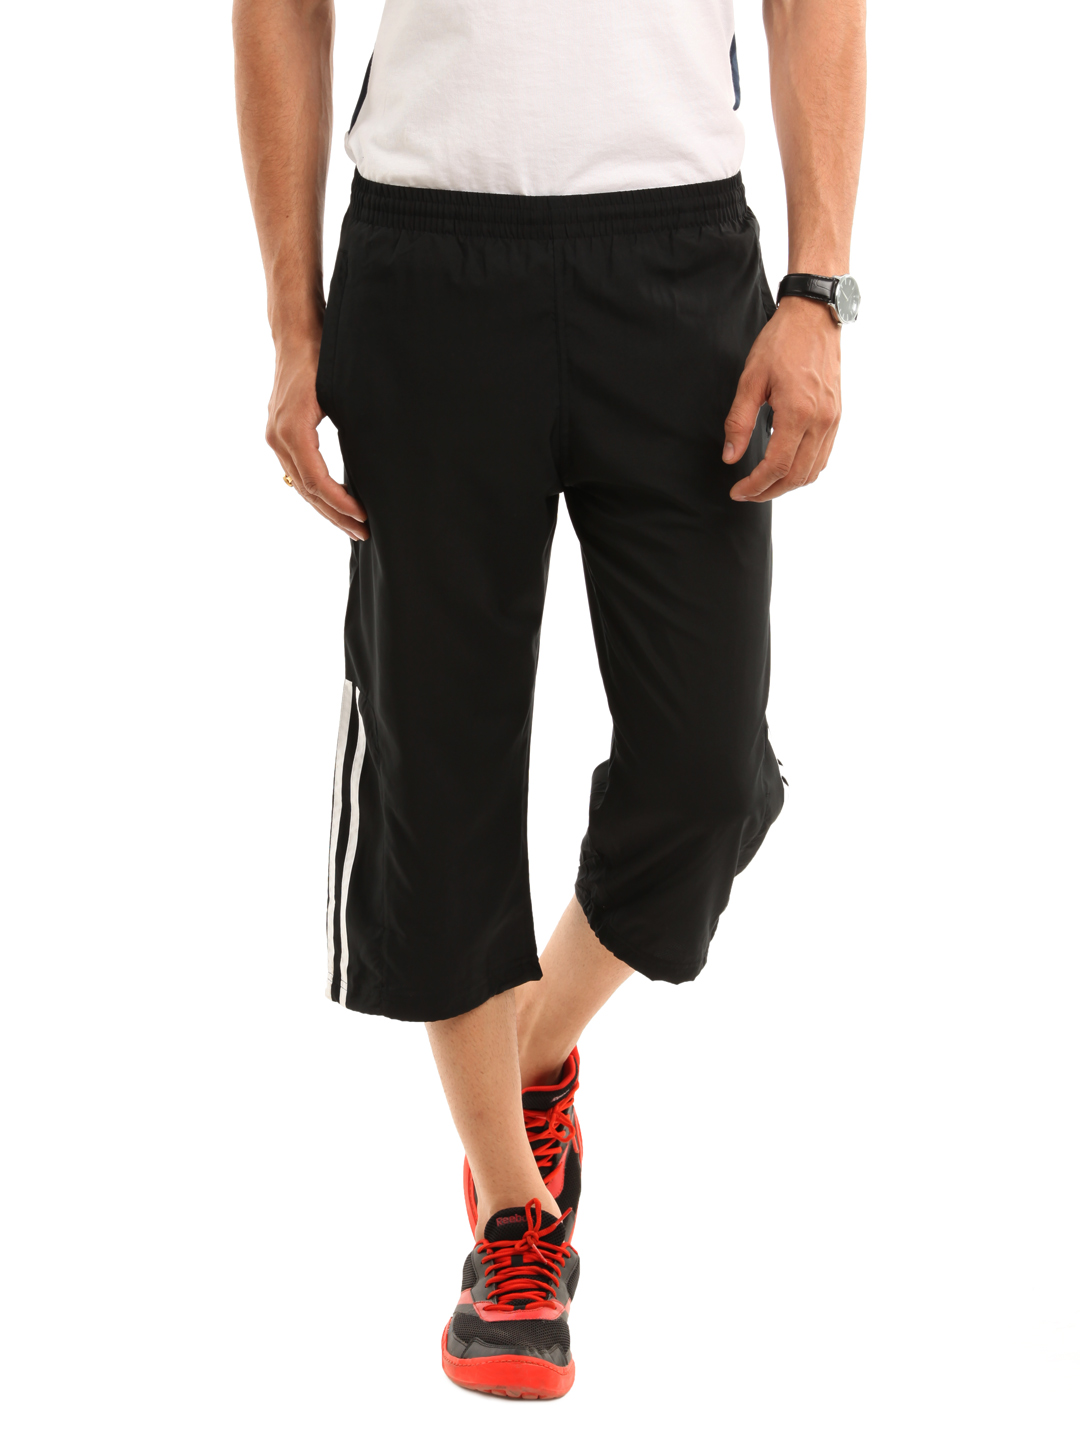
ADIDAS Men Black 3/4 Length Pants
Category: Apparel / Bottomwear / Shorts
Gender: Men
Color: Black
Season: Summer 2012
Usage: Casual